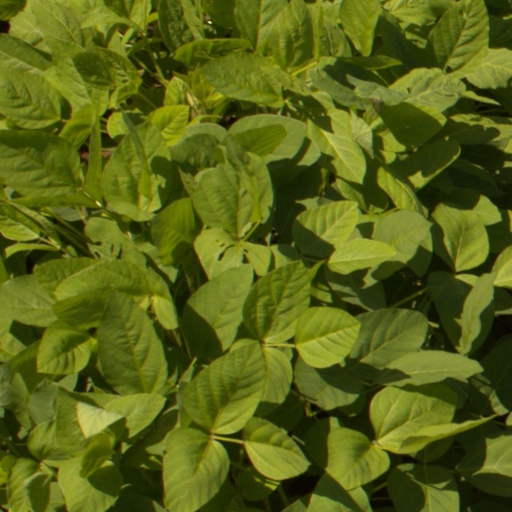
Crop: soybean